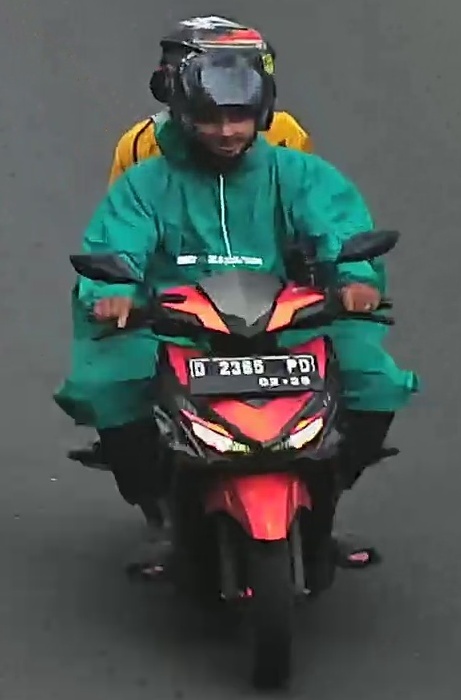
person-with-helmet: 2
person-without-helmet: 0